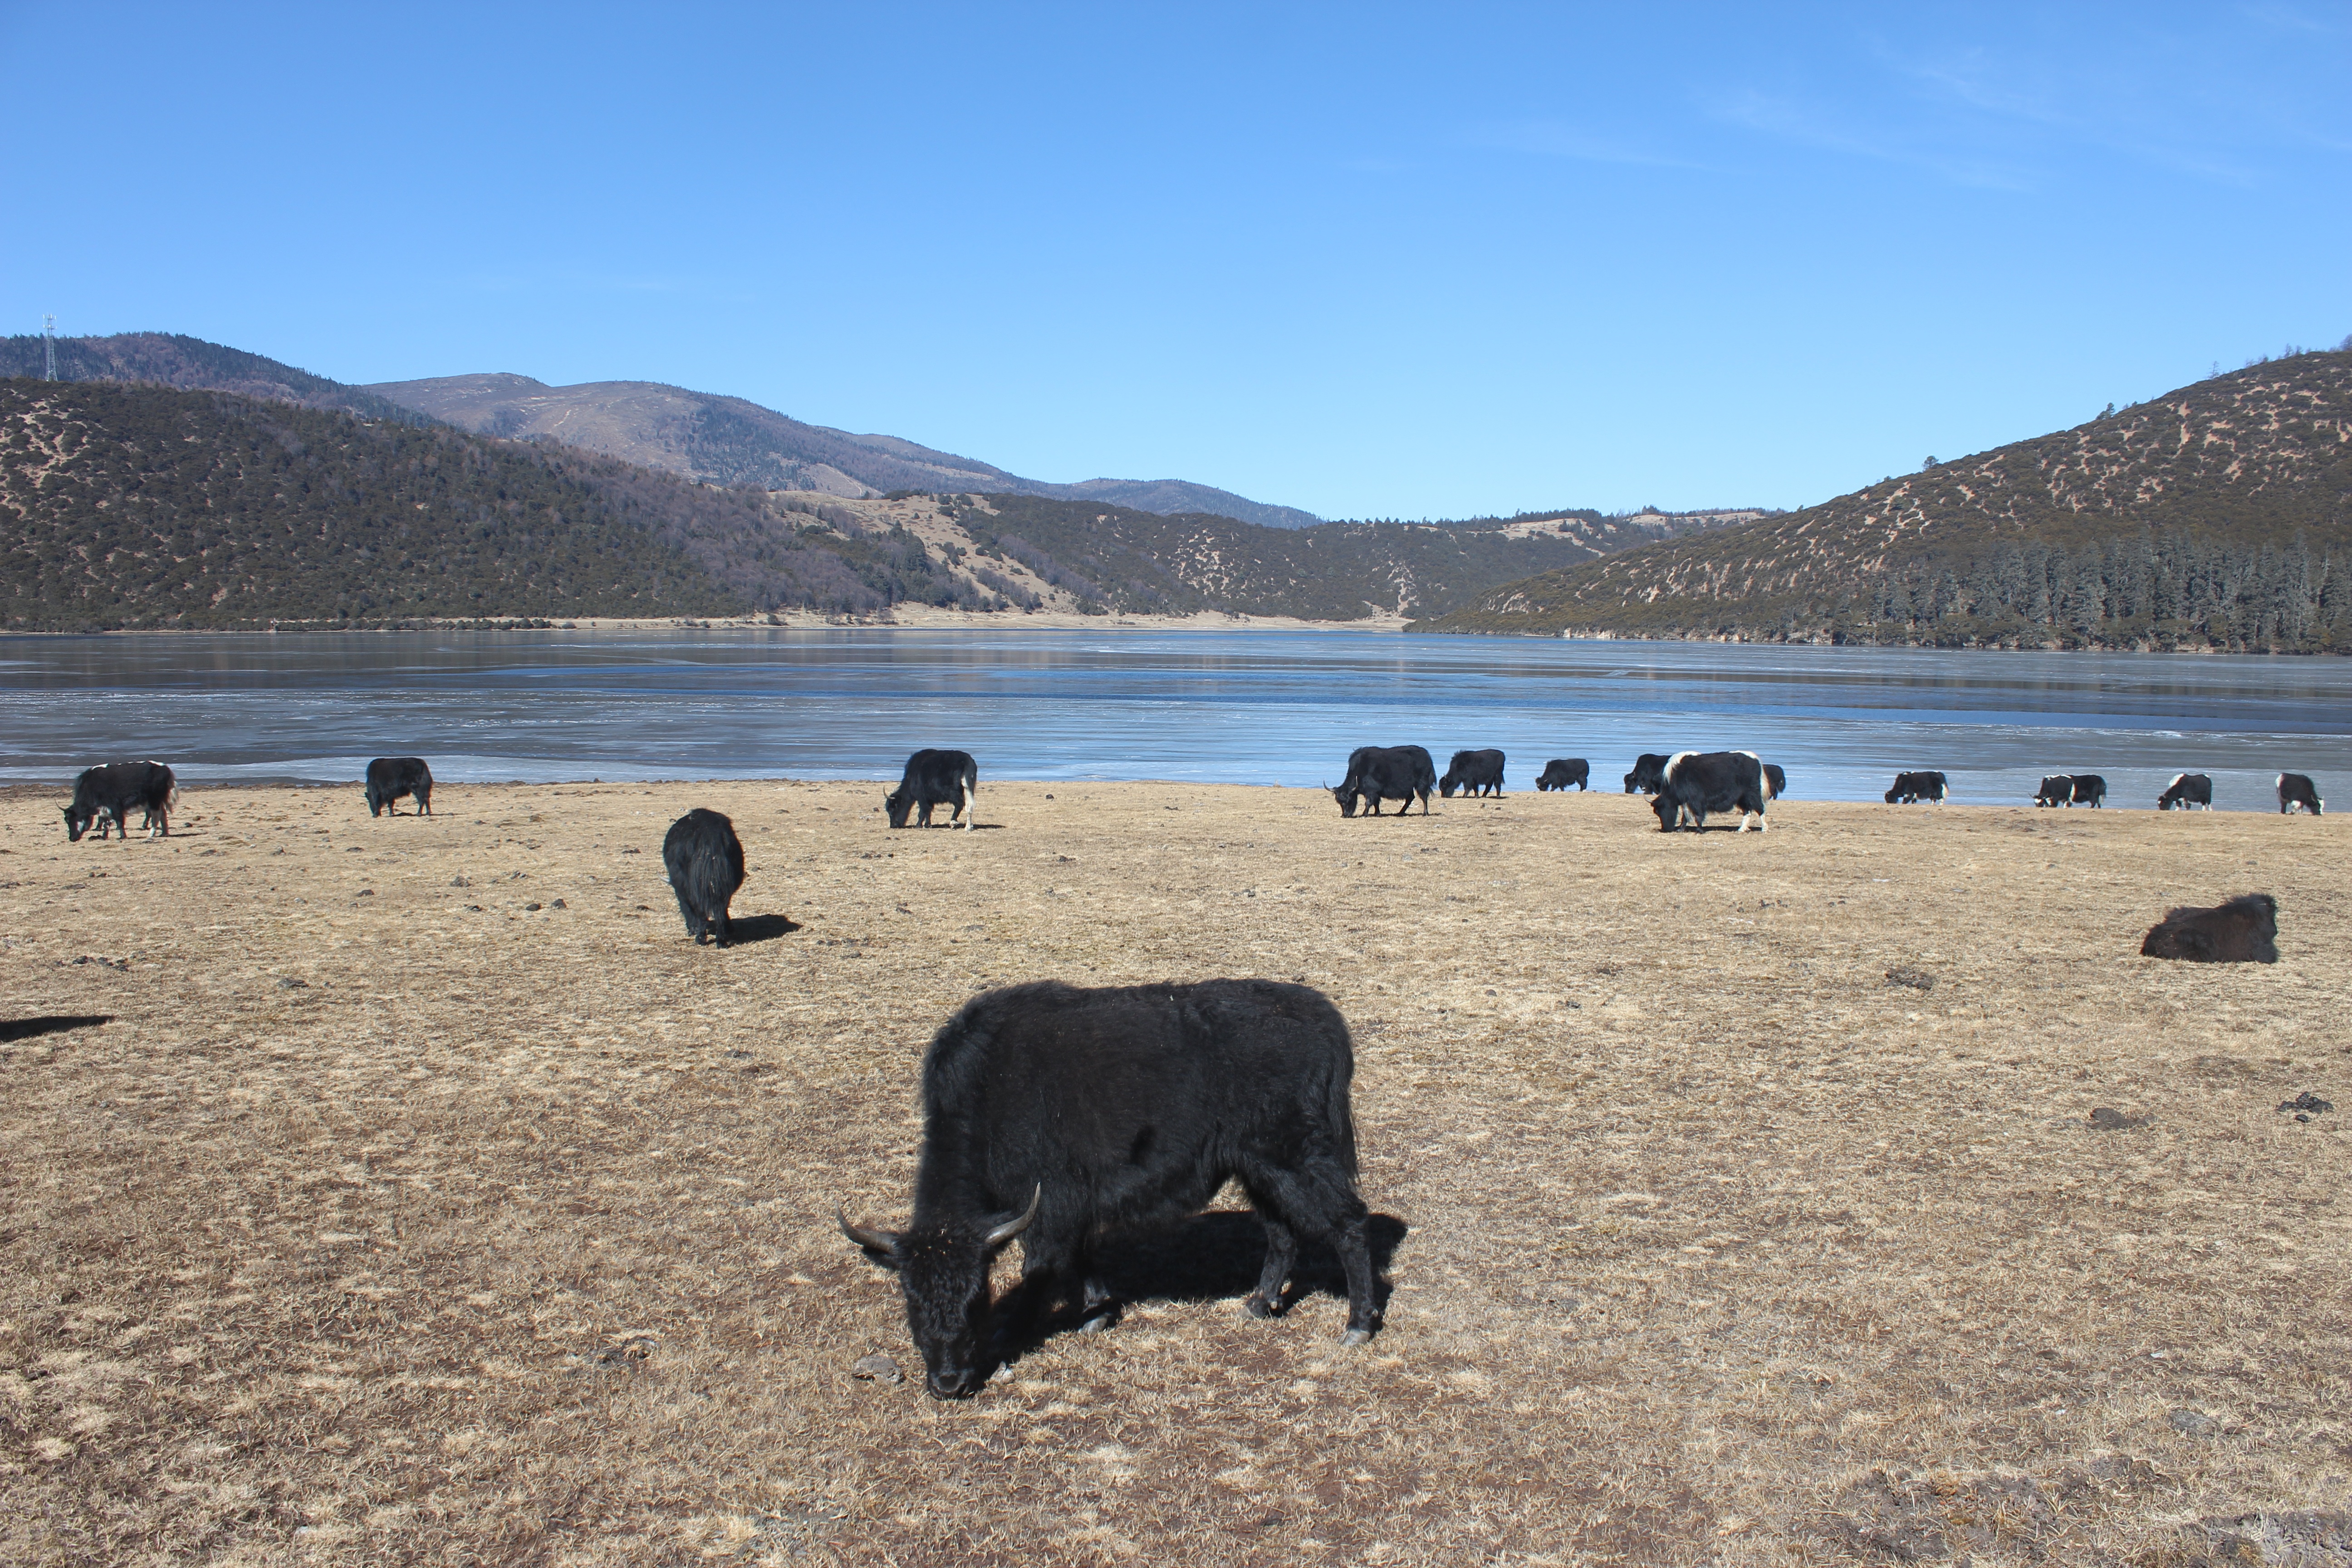
sea, mountain, lake, yak, loch, shangri la s, pudacuo, cattle like mammal